St Michael and All Angels Church, Headingley

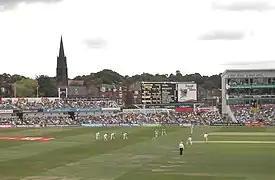
St Michael's seen from Headingley Cricket Ground

The church was designed by J. L. Pearson, architect of Truro Cathedral. It was built from 1884 to 1886, and the north porch was added and the spire completed in 1890. It is built of gritstone with a tiled roof, and is Grade II* listed. The church wall and gate piers are Grade II listed.